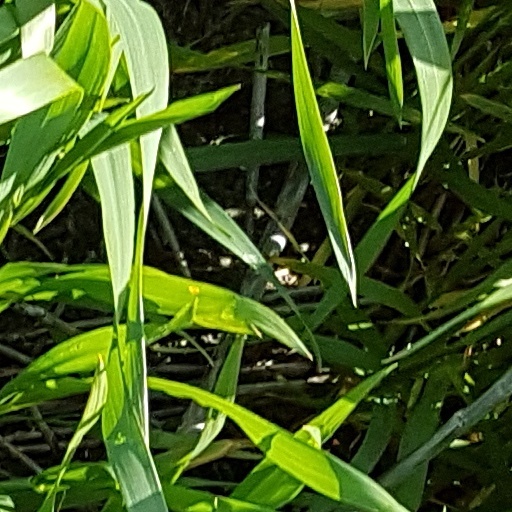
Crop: wheat